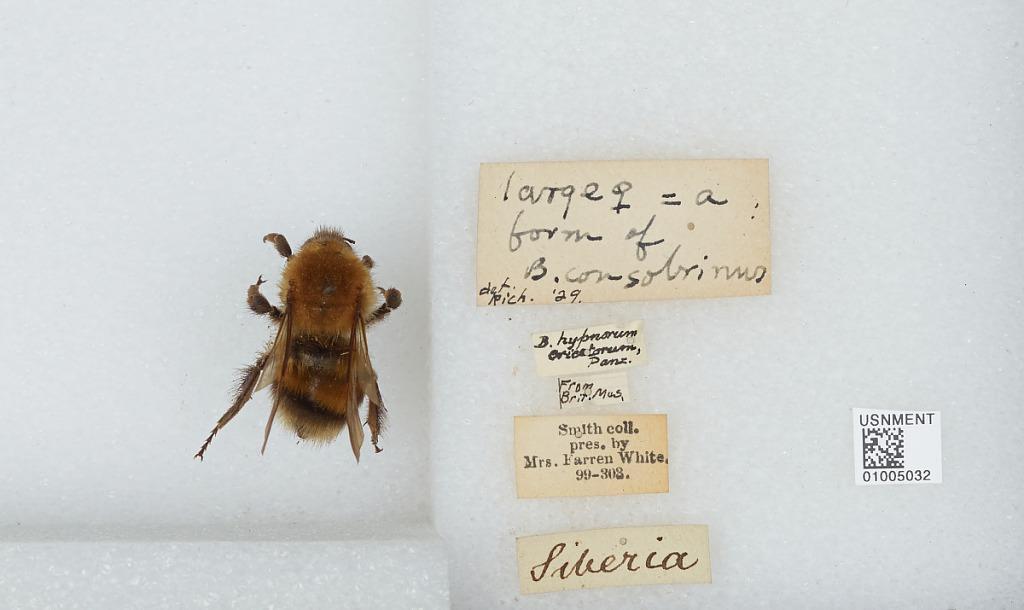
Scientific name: Bombus (Megabombus) consobrinus Dahlbom
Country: Russia
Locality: Siberia
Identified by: Richards